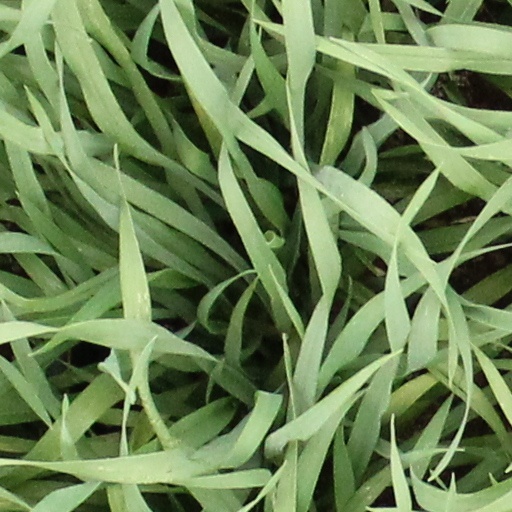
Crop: wheat